London After Midnight (film)

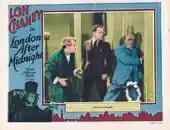
Original lobby card

Lon Chaney's makeup for the film included sharpened teeth and the hypnotic eye effect, achieved with special wire fittings which he wore like monocles. Based on surviving accounts, he purposefully gave the "vampire" character an absurd quality, because it was the film's Scotland Yard detective character, also played by Chaney, in a disguise. Surviving stills show this was the only time Chaney used his famous makeup case as an on-screen prop.